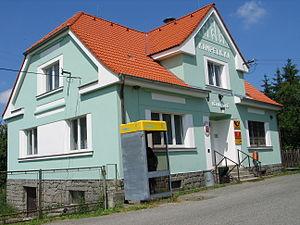
Nekvasovy est une commune du district de Plzeň-Sud, dans la région de Plzeň, en République tchèque. Sa population s'élevait à 178 habitants en 2018.